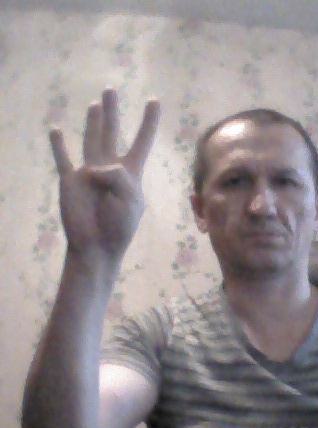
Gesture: four